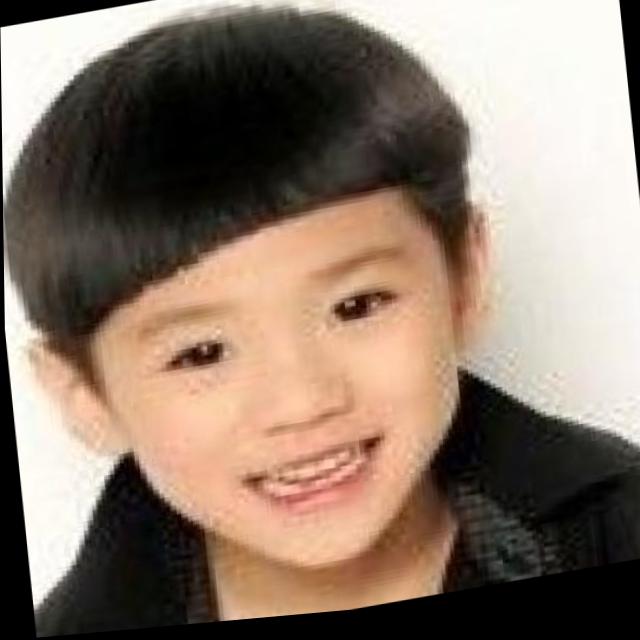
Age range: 0-12